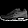
Label: Sneaker